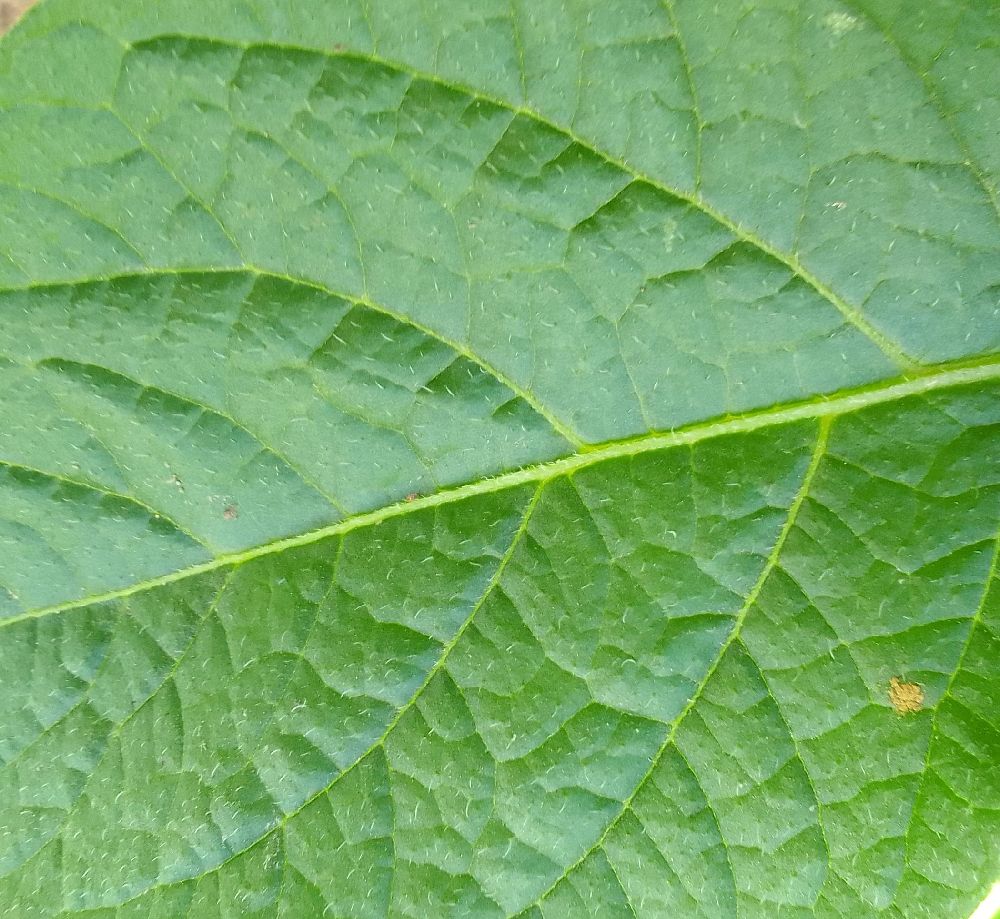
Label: Healthy